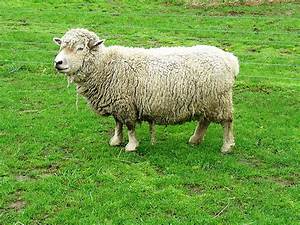
Label: sheep